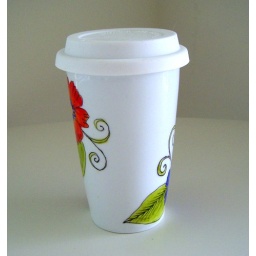
Hand painted Russian Doll surrounded by folk art flowers on an white porcelain eco-friendly travel mug with silicone lid.